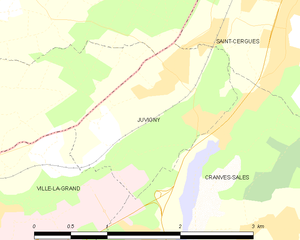
Carte des communes françaises Juvigny